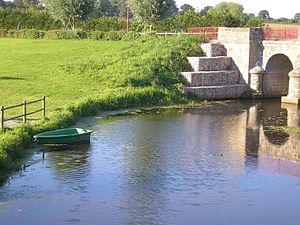
Baupte (Normandie, France). La Sèves.
La Sèves est une rivière française de Normandie, affluent de la Douve, dans le département de la Manche.